Garment collars in hanfu

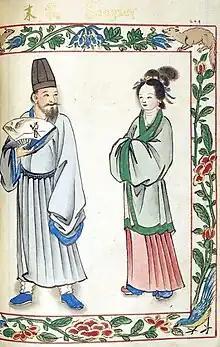
"Jiaoling youren tieli" (left) and "jiaoling youren shan" (right), Ming dynasty

Therefore, according to the Yin and Yang theory, the left lapel of a garment needs to be found outside (which is in the form of closure) to indicate that the power of the aspect is suppressing the aspect, which thus symbolizes the clothing of living people. On the other hand, the is a representation of the aspect surpassing the aspect, and thus, garments with a closure became the clothing worn by the deceased. It was therefore a taboo in Chinese clothing culture for a living person to wear clothing with a closure.